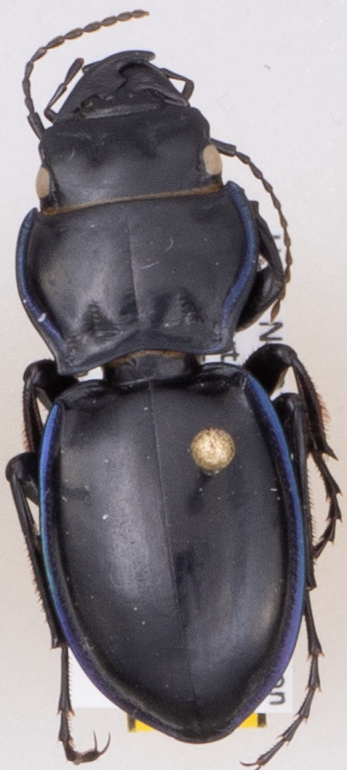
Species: Pasimachus elongatus
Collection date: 2022-05-31
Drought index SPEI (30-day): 0.226
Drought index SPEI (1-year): -0.1
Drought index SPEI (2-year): -1.45